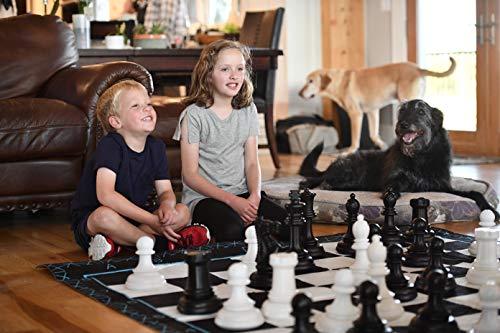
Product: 4Fun Jumbo Chess and Checkers Set | Giant Chess/Checkers Game | Outdoor Chess/Checkers | Outdoor Board Game
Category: Toys & Games | Games & Accessories | Board Games
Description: JUMBO SIZED: Chess pieces range from 10" to 6" height Diameter of checkers pieces is 4.
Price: $89.99
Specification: ProductDimensions:24x12x10inches|ItemWeight:7pounds|ShippingWeight:7pounds(Viewshippingratesandpolicies)|ASIN:B07YX6P9HL|Itemmodelnumber:FUN.023|Manufacturerrecommendedage:5yearsandup